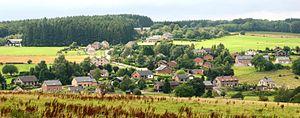
Houssonloge est un village de la commune d'Aywaille dans la province de Liège en Région wallonne.